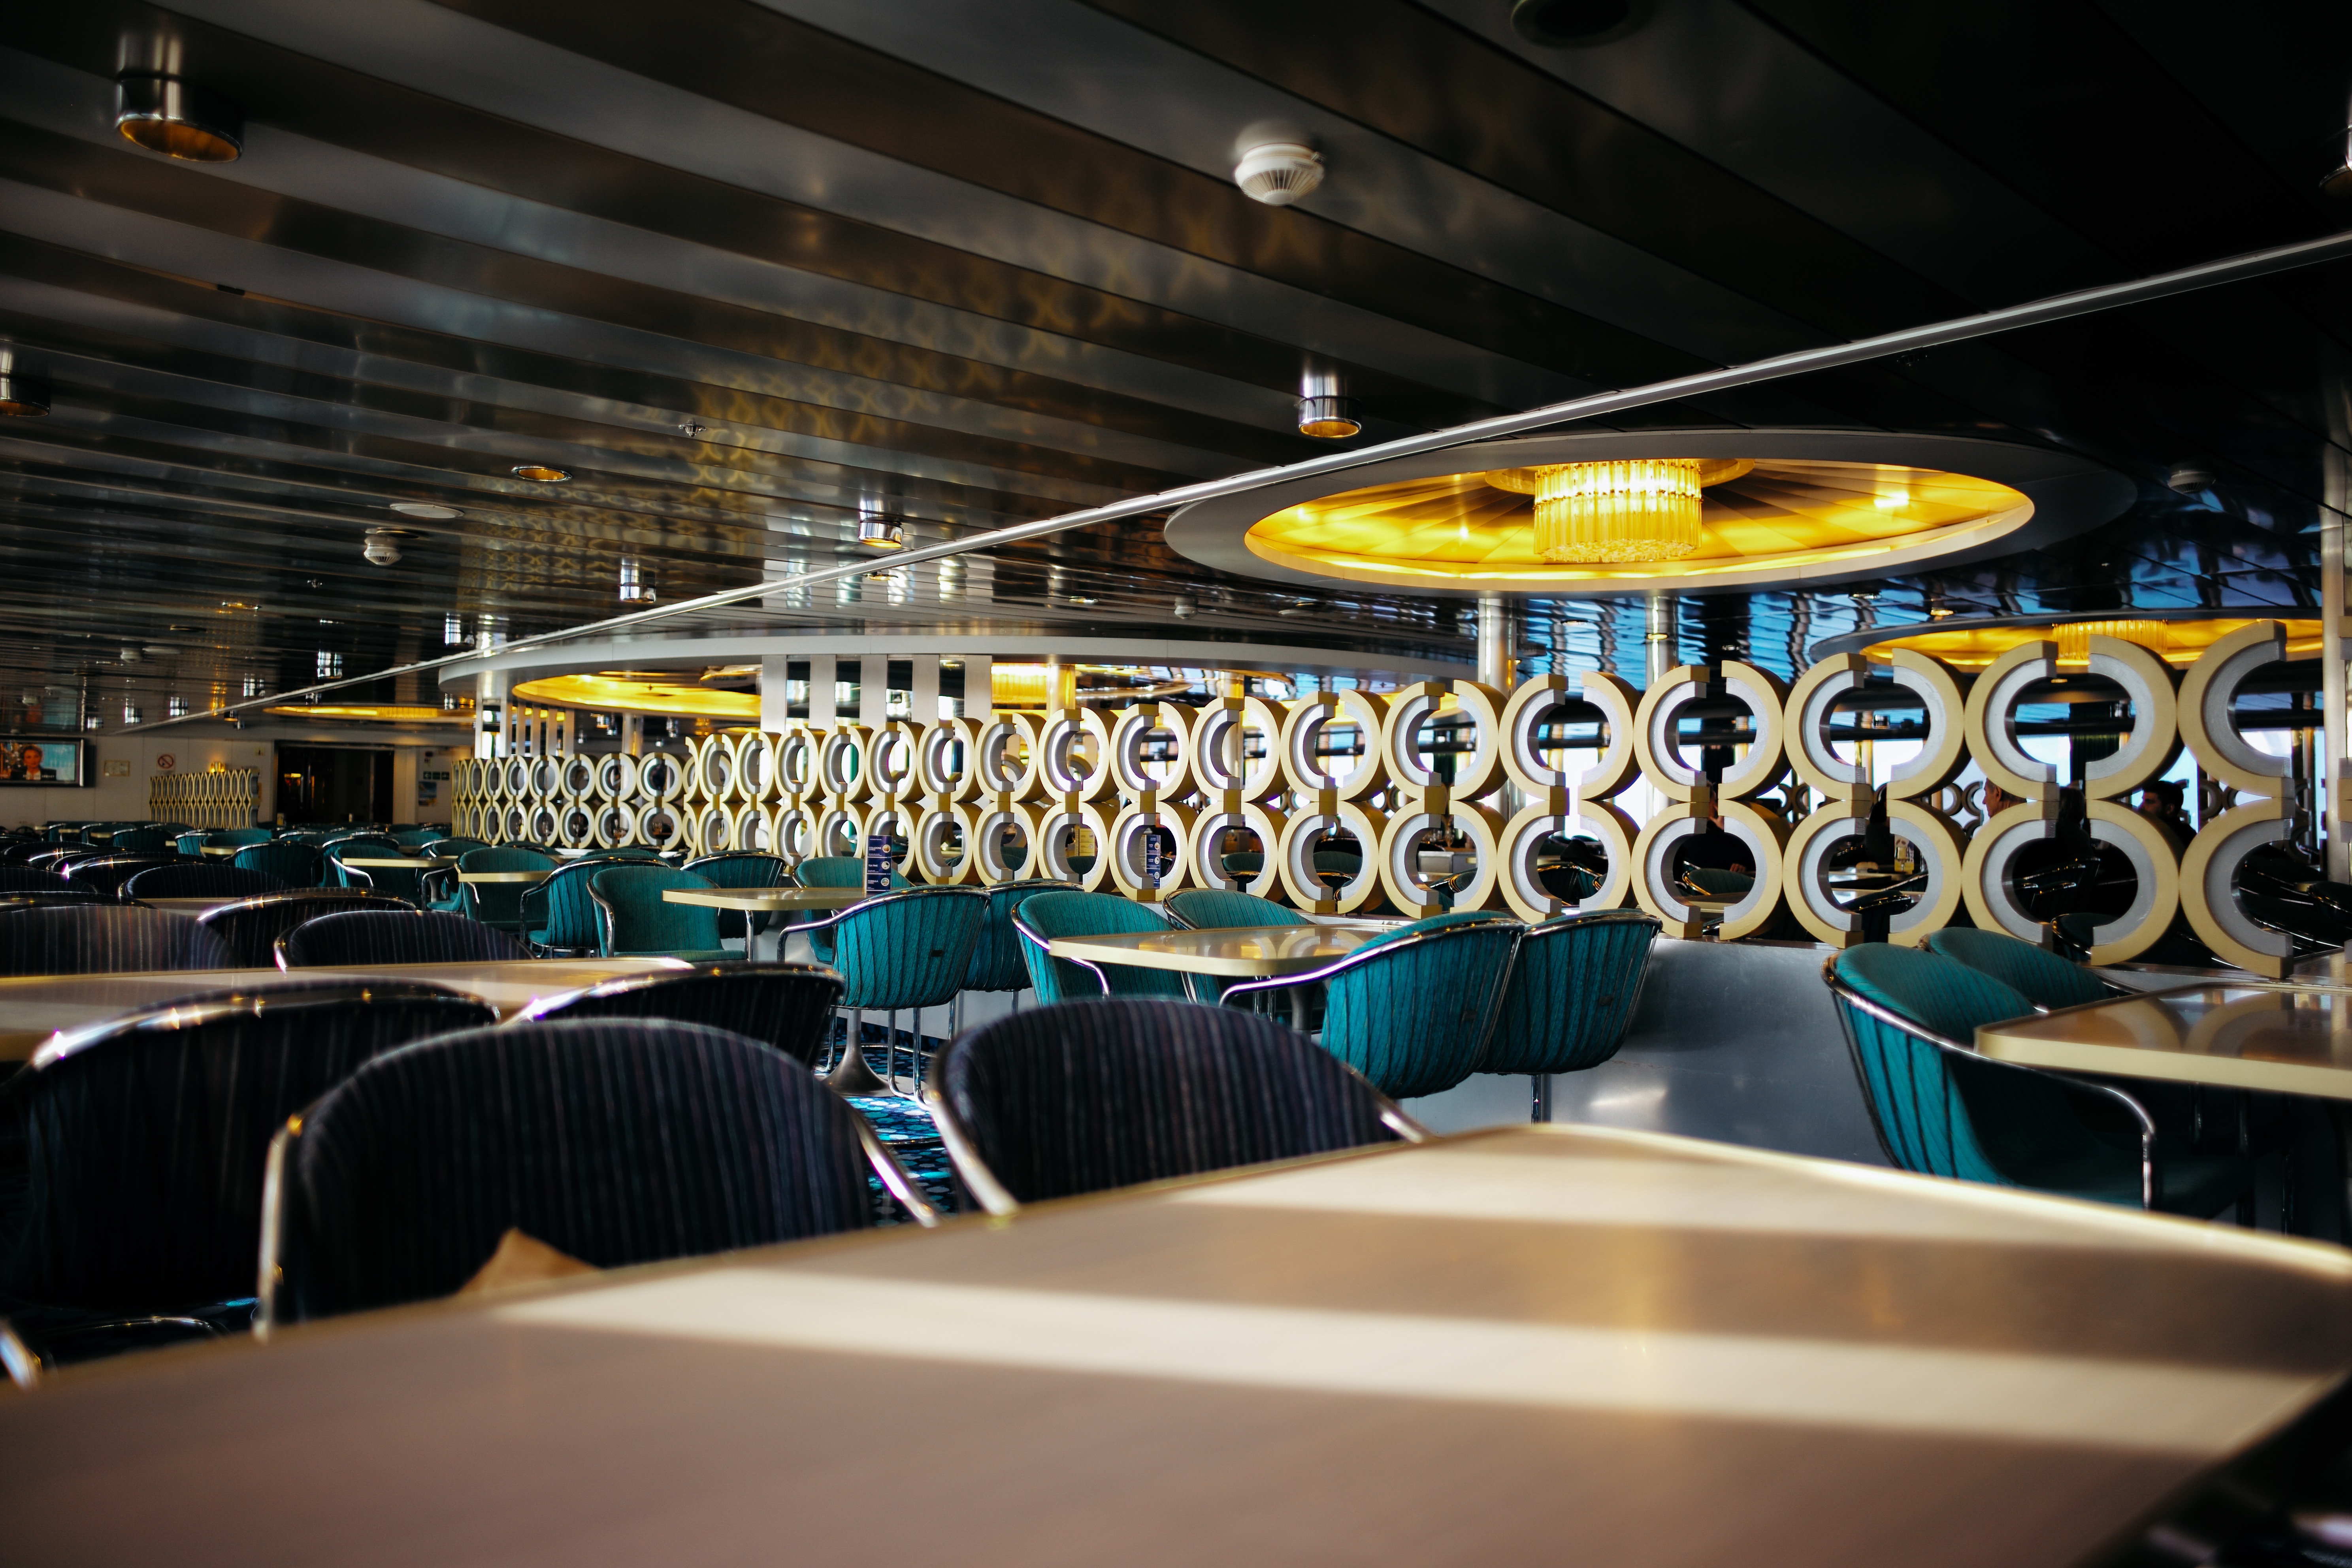
restaurant, meal, vehicle, yacht